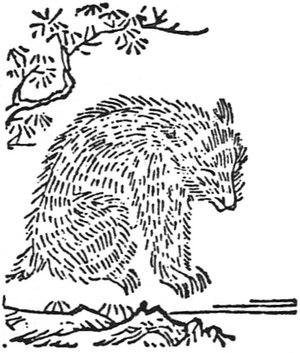
Mujina est un ancien mot japonais qui désigne d'abord le blaireau japonais. Dans quelques régions, le terme renvoie plutôt au chien viverrin ou pour désigner les civets. Pour ajouter à la confusion, dans certaines régions les animaux semblables au blaireau sont également connus sous le nom Mami et dans une partie de la préfecture de Tochigi, les blaireaux sont appelés tanuki et les chiens viverrins mujina.